ZR (bus)

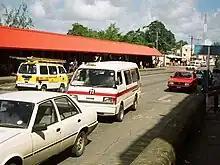
Barbados Route Taxi (ZR) for Route 11 (Bridgetown to Silver Sands via Oistins) off route in Fairchild Street, Bridgetown. (1995)

A ZR (pronounced "Zed R", formally called a route taxi) is a type of private taxi-bus system found in Barbados.